Metrication in the United Kingdom

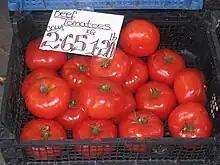
As from 1 January 2000, loose goods and goods sold from bulk had to be priced using metric units. The use of imperial units is optional. In compliance, these tomatoes are priced at £2.65/kg and £1.20/lb.

In its final report [1980], the Metrication Board wrote "Today metric units are used in many important areas of British life – including education; agriculture; construction; industrial materials; much of manufacturing; the wholesaling of petrol, milk, cheese and textiles; fatstock markets and many port fish auctions, nearly all the principal prepacked foods; posts and telecommunications: most freight and customs tariffs; all new and revised Ordnance Survey maps; and athletics. Nevertheless, taken as a whole, Britain is far from being wholly metric." The report identified two major sectors that had not yet been metricated being: retailing of weighed out foods and many sales by length, volume or area [metricated in 2000] and speed limits and road distance, height and weight signs [not metricated, except for weight and height signs metricated in 2015].